2009 Boston Marathon

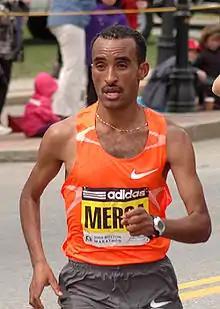
Deriba Merga during the race

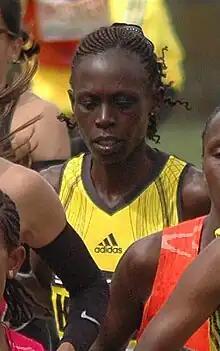
Salina Kosgei during the race

The 2009 Boston Marathon was the 113rd running of the annual marathon race in Boston, United States and was held on April 20. The elite men's race was won by Ethiopia's Deriba Merga in a time of 2:08:42 hours and the women's race was won by Ethiopia's Salina Kosgei in 2:32:16.